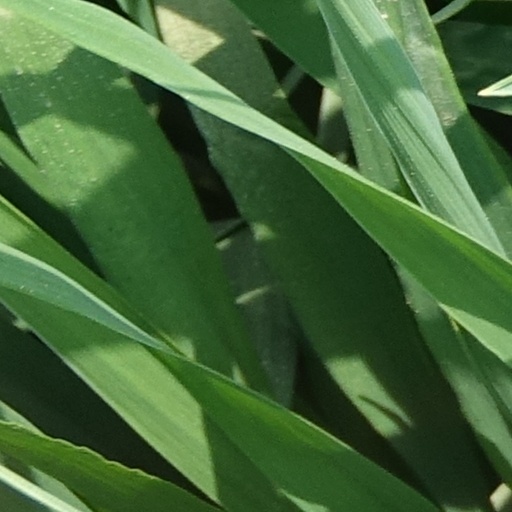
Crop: wheat